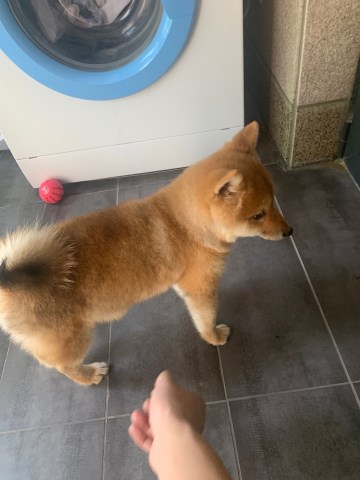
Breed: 1043-n000001-Shiba_Dog